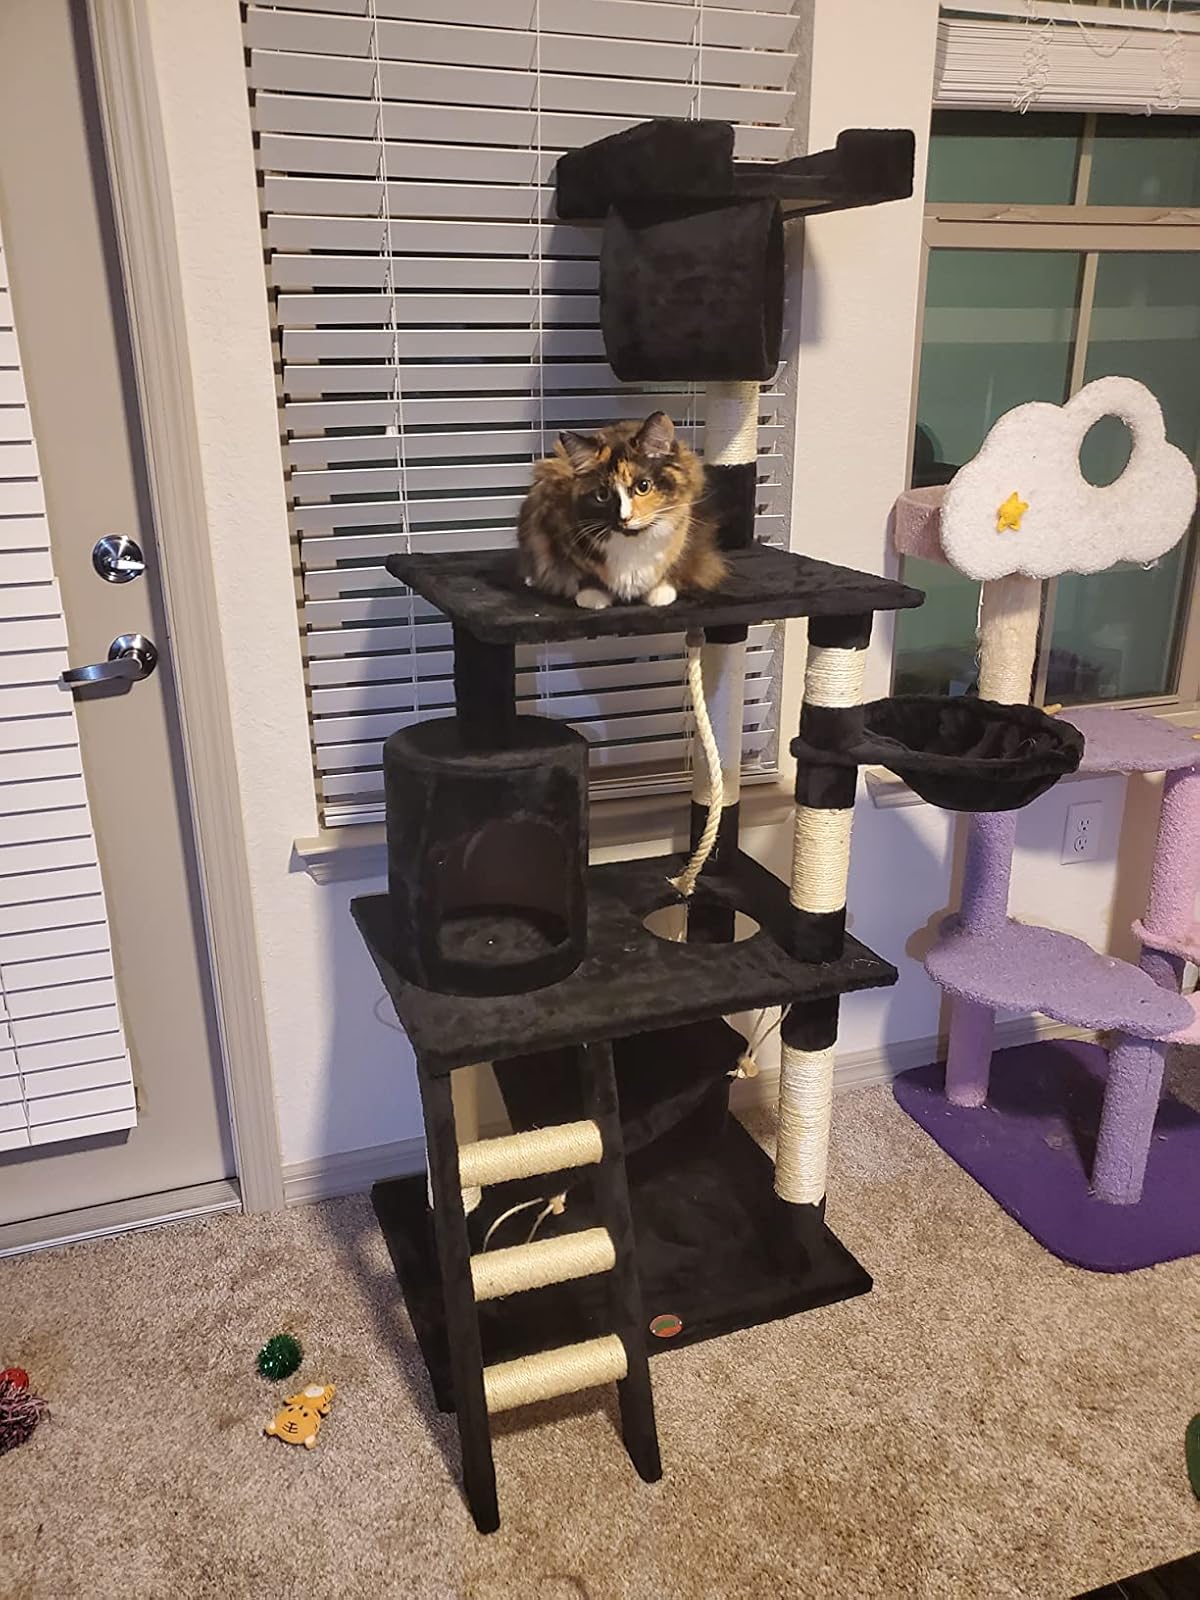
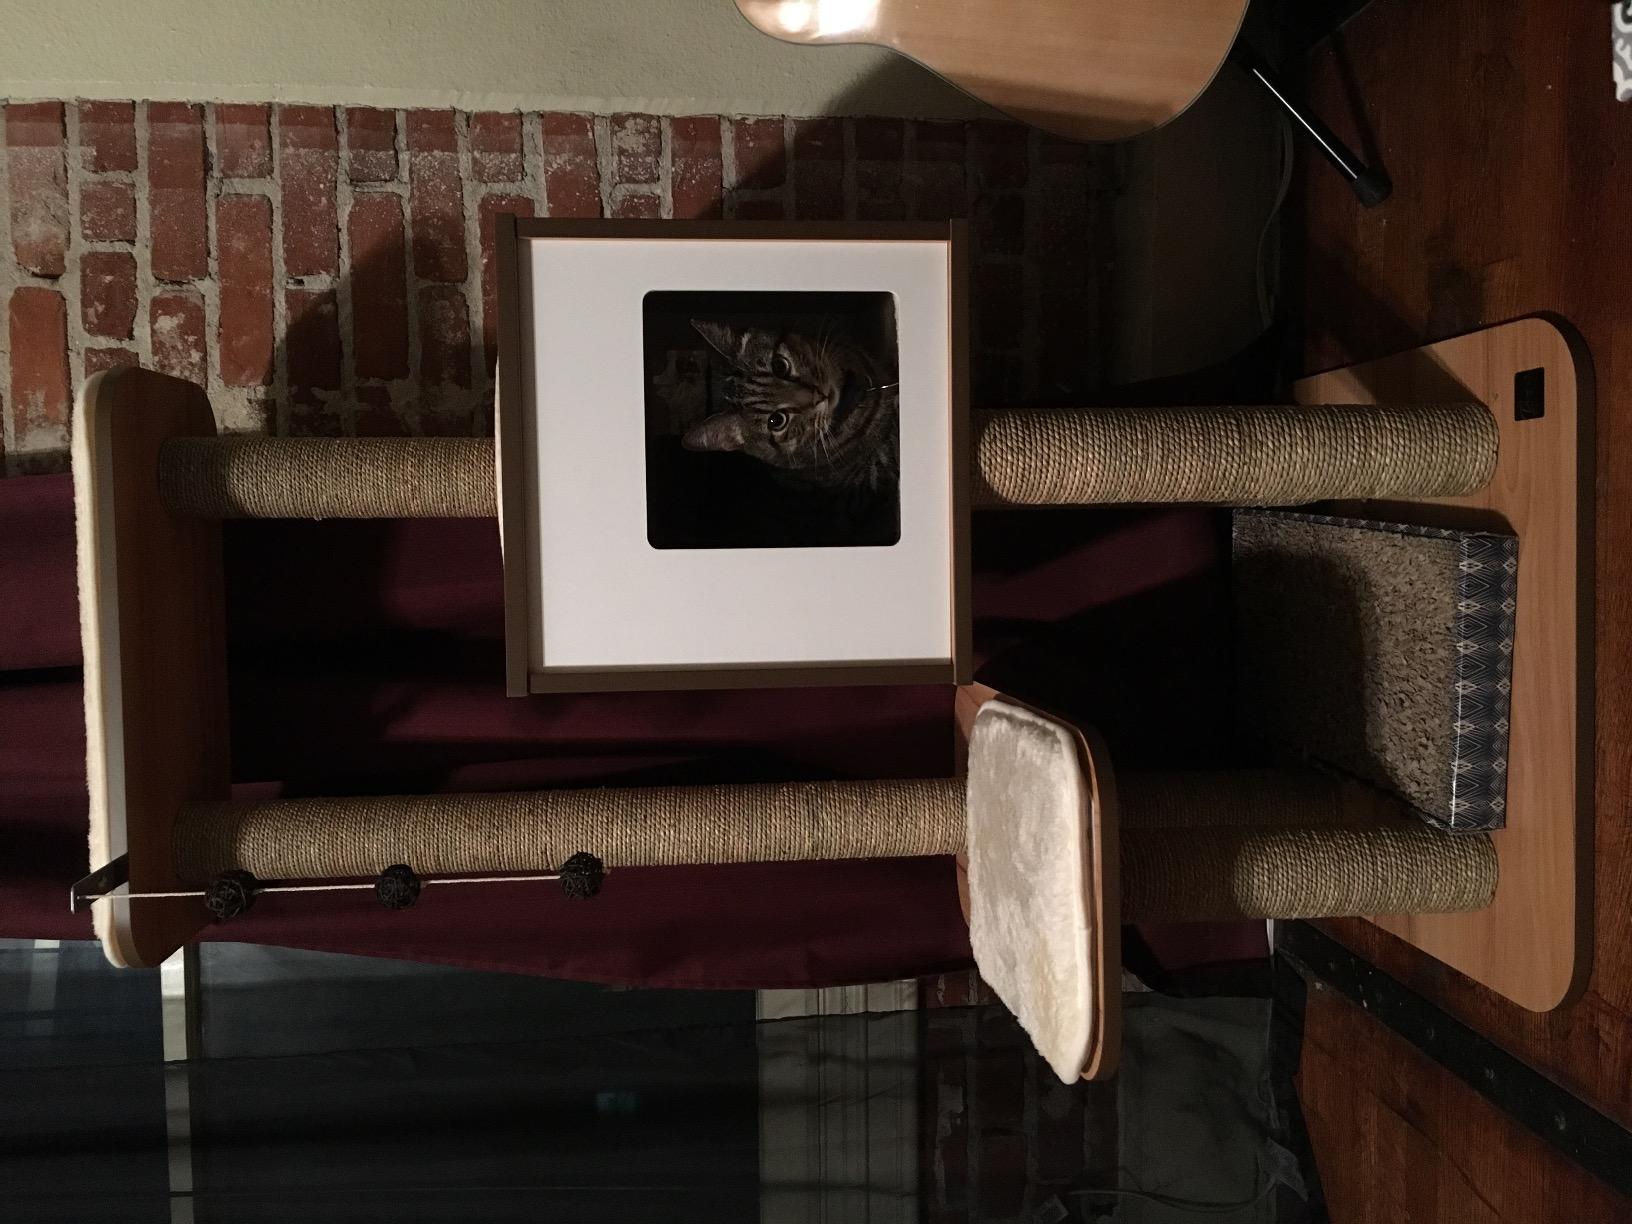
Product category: items_cat tree
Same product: no